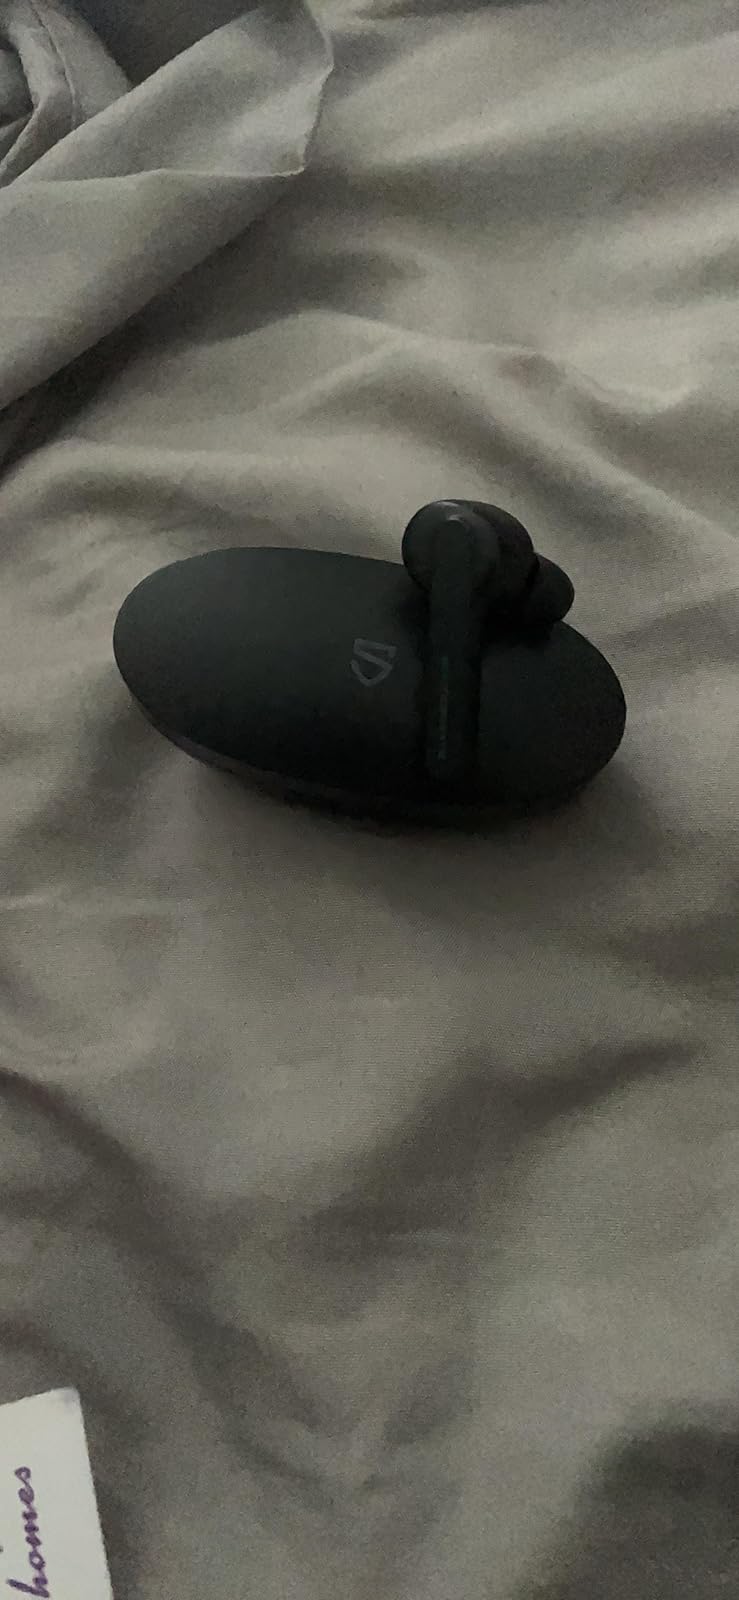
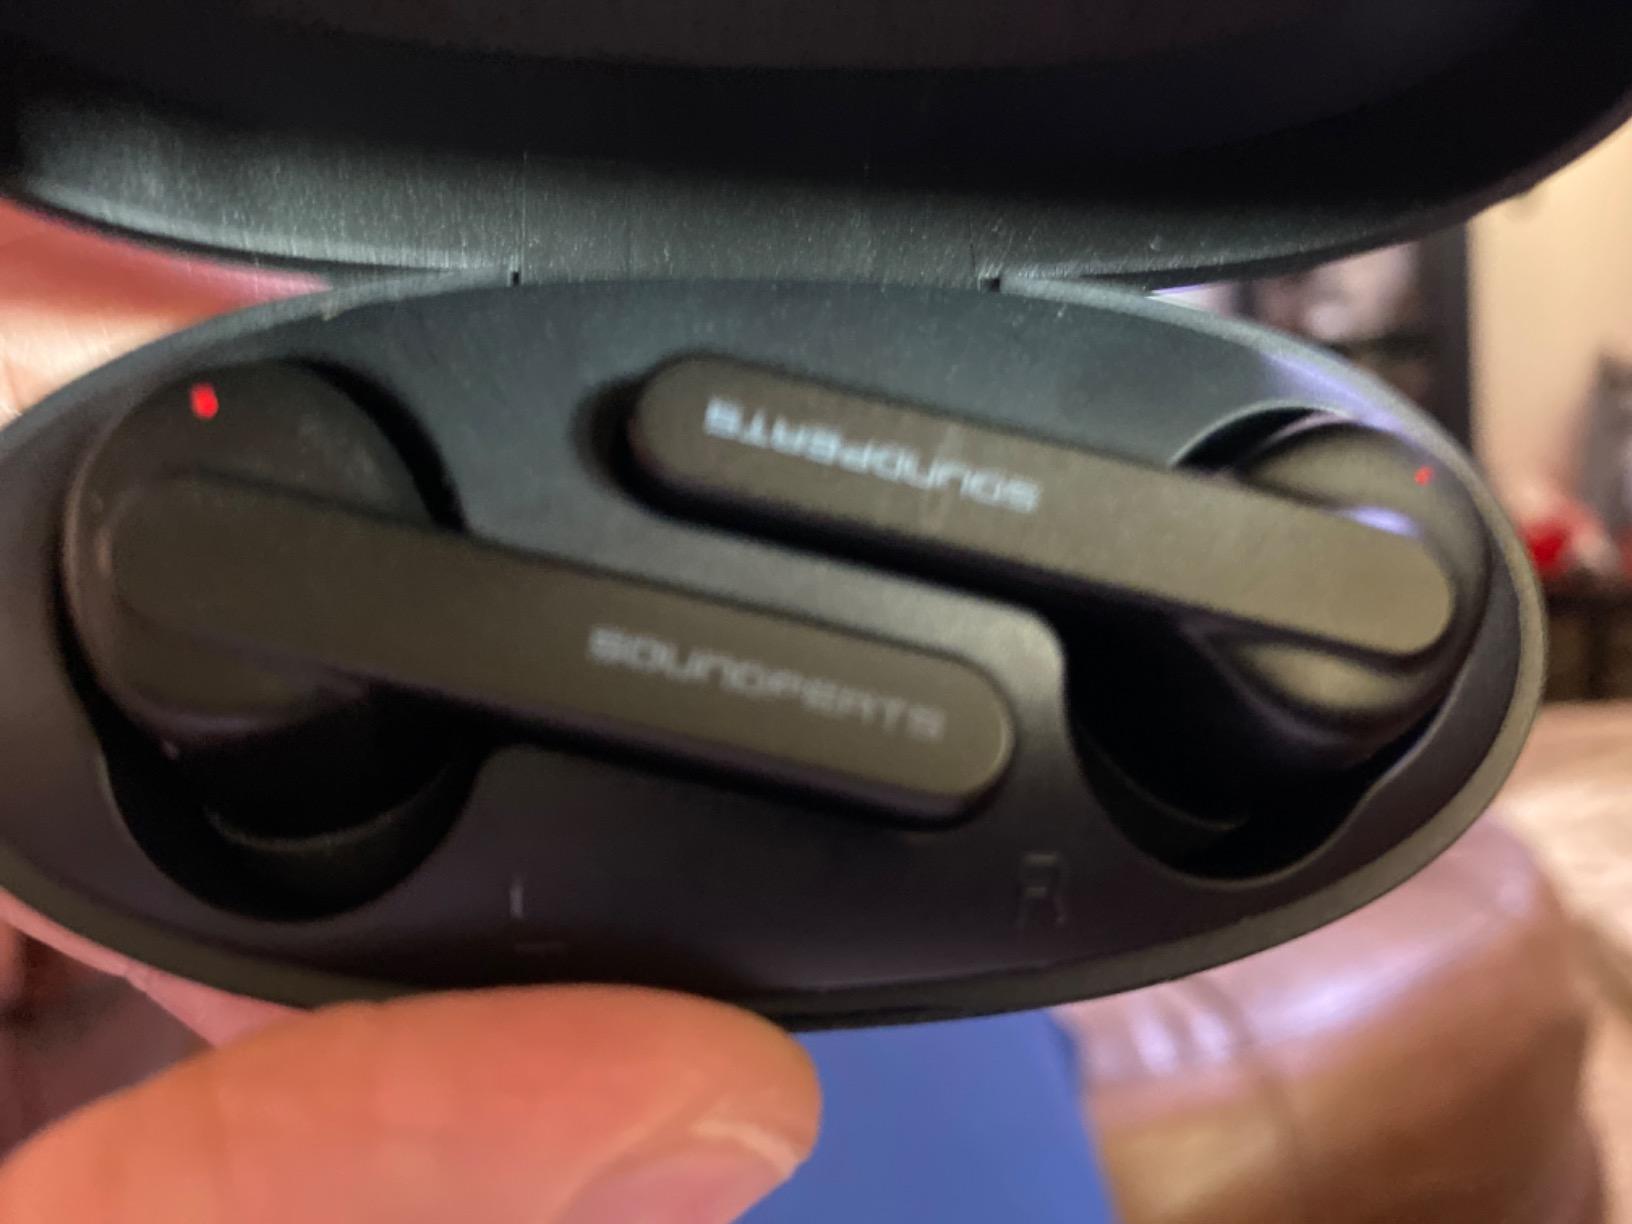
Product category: earbuds
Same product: yes